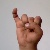
The image shows a hand gesture representing the letter 'I' in Indian Sign Language.